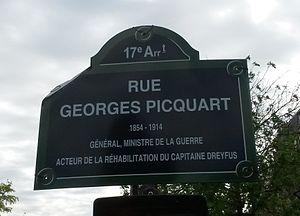
Paris - Rue Georges-Picquart (plaque de rue)
La rue Marie-Georges-Picquart est une rue située dans le 17ᵉ arrondissement de Paris, en France.
Marie-Georges Picquart, né le 6 septembre 1854 à Strasbourg et mort le 19 janvier 1914 à Amiens, est un officier et homme politique français.